List of Fleet Air Arm aircraft in World War II

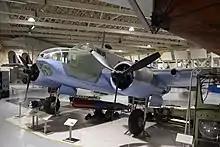

The Supermarine Walrus was a seaplane designed to be operated off battleships and cruiser for reconnaissance and as a spotter for the main armament. There were only two occasions on which it was used as a spotter but it was used for reconnaissance and air sea rescue throughout the war. With improvements in radar it was removed from some of the capital ships as it was rendered obsolete in its other role in patrolling for axis subs with ASV radar